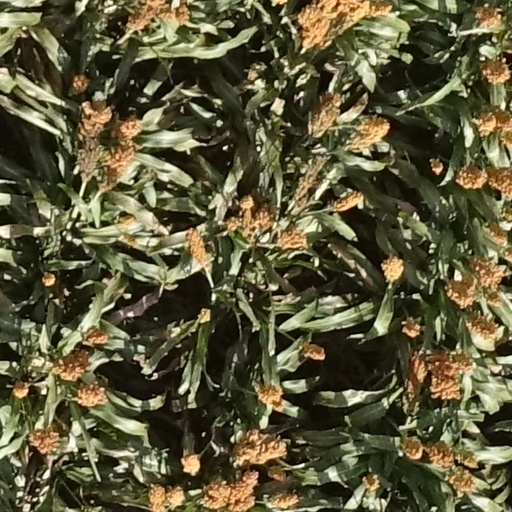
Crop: sorghum